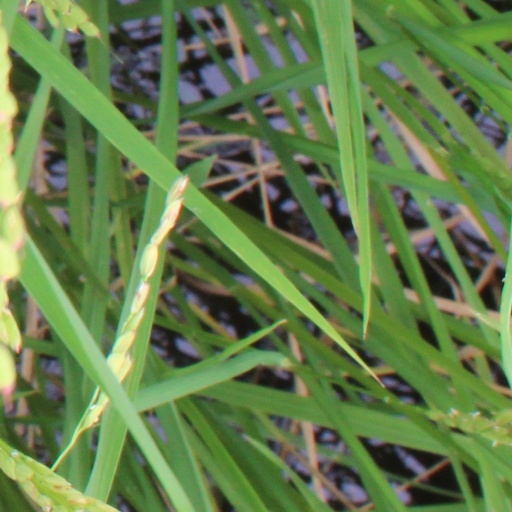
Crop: rice